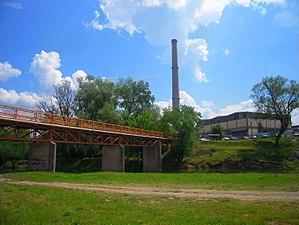
Incel Holding Banja Luka est une holding bosnienne qui a son siège social à Banja Luka, la capitale de la République serbe de Bosnie.
Banja Luka ou Banjaluka, est une ville de Bosnie-Herzégovine et la capitale de l'entité de la République serbe de Bosnie. Au recensement de 1991, la ville intra muros comptait 143 079 habitants et sa zone métropolitaine, appelée Ville de Banja Luka et correspondant à une ex-municipalité du pays, 195 692 habitants. Selon les premiers résultats du recensement bosnien de 2013, la ville intra muros compte 150 997 habitants et sa zone métropolitaine 199 191.